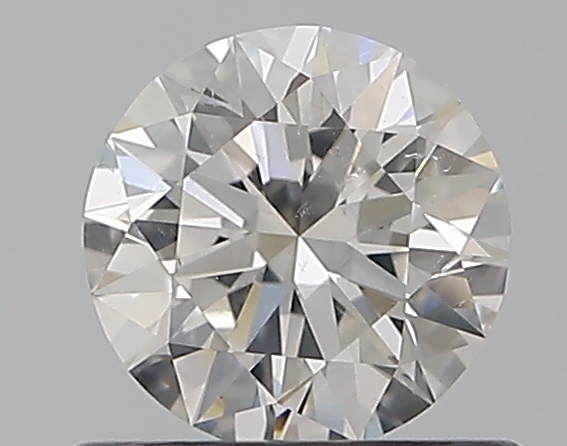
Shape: round
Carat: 0.56
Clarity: SI1
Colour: G
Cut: EX
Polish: EX
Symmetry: EX
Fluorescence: N
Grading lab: GIA
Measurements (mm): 5.3 x 5.33 x 3.26